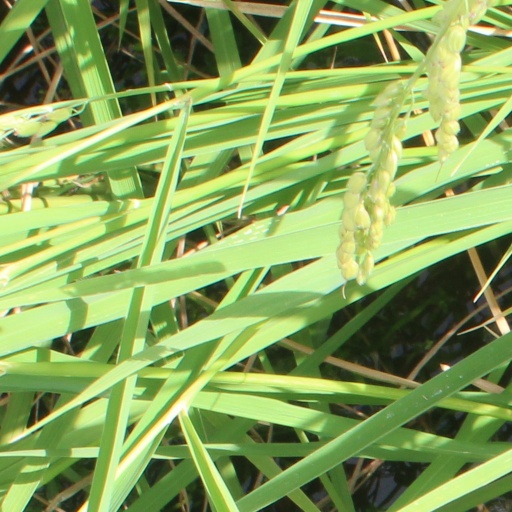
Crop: rice